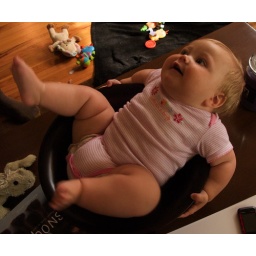
in Seth and Amy's fruit bowl